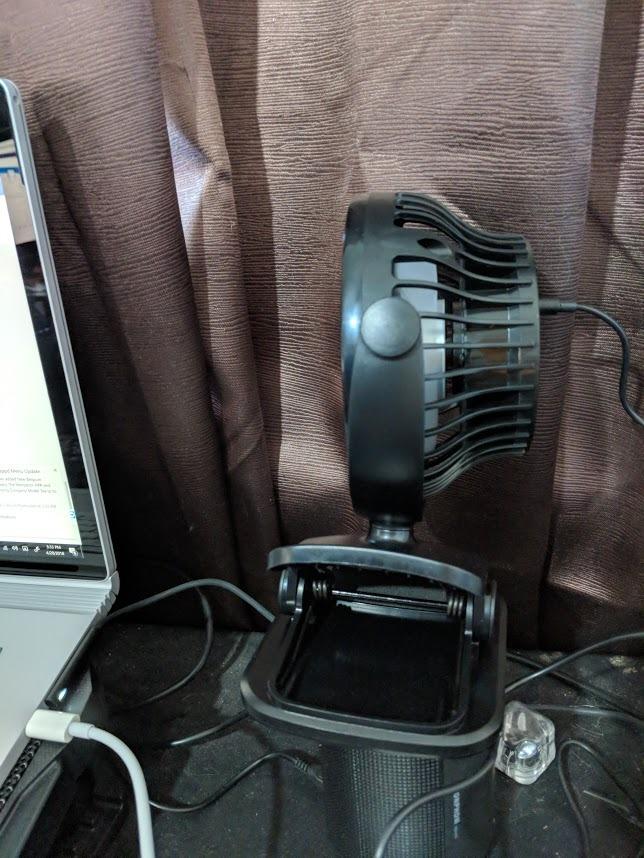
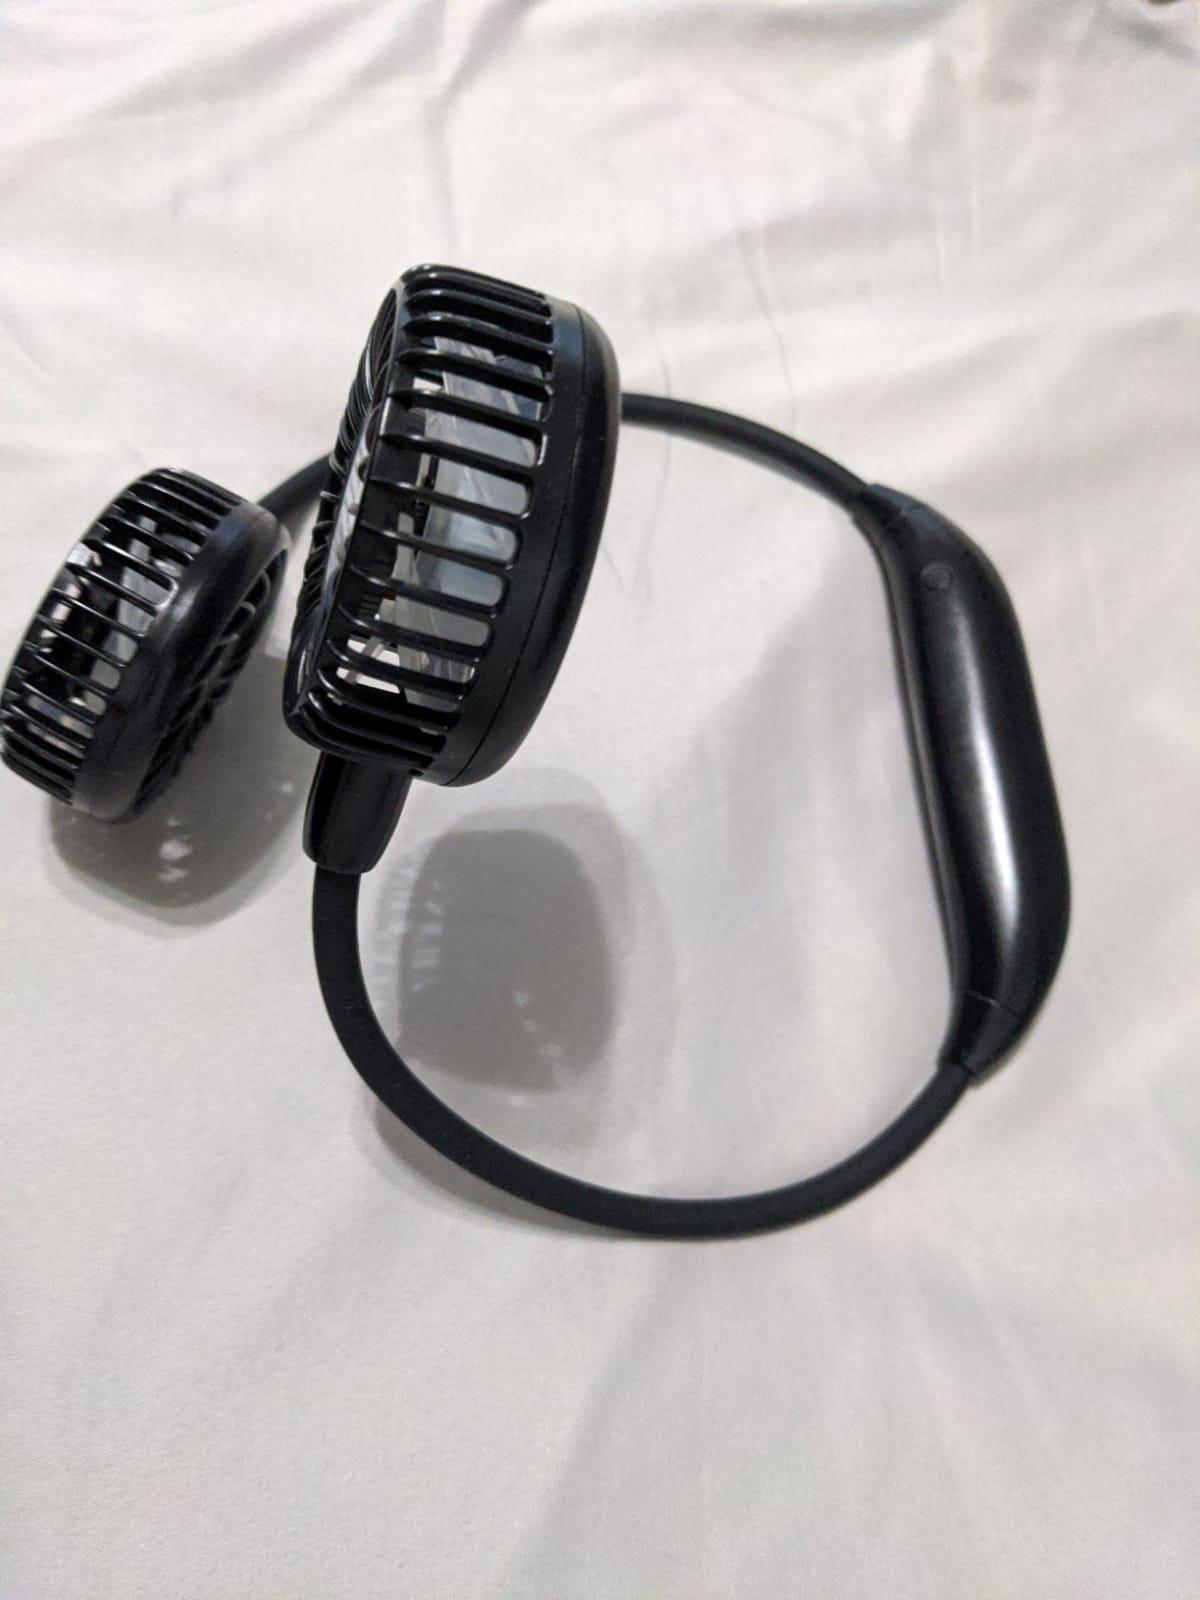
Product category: fan
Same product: no